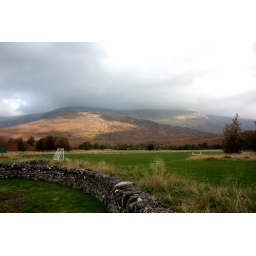
Carn Liath is capped by cloud behind the football pitch next to the car park